Sengoku Youko

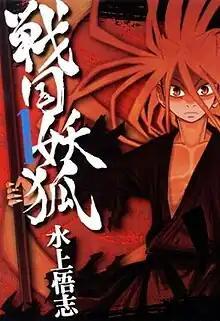
First volume cover

is a Japanese manga series written and illustrated by Satoshi Mizukami. It was serialized in Mag Garden's "Monthly Comic Blade" magazine from December 2007 to July 2014, and continued on the "Comic Blade" web manga service from September 2014 to May 2016. An anime television series adaptation produced by White Fox aired from January to December 2024.